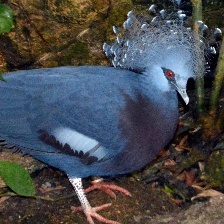
Species: VICTORIA CROWNED PIGEON
Scientific name: GOURA VICTORIA